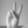
ASL letter: V